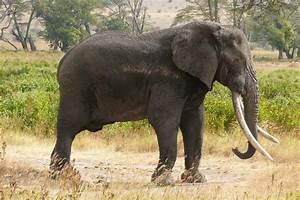
Label: elephant